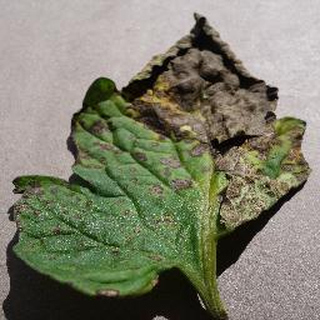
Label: tomato_early_blight